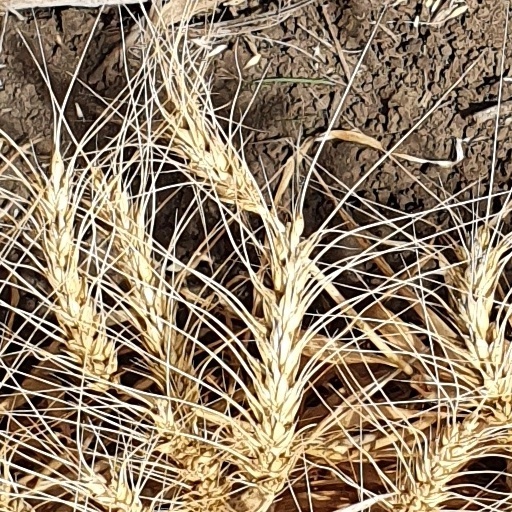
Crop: wheat